Réunion

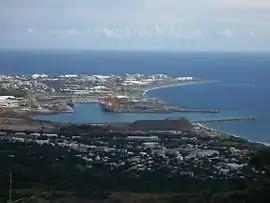
The east dock of Réunion's main seaport in Le Port (2006)

There were three daily newspapers published locally. In 2024, one closed. Of the remaining two, one is now produced online only. There are otherweekly and monthlypublications in Réunion, including general interest and television magazines.